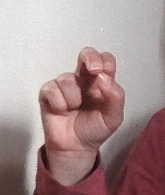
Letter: gaaf